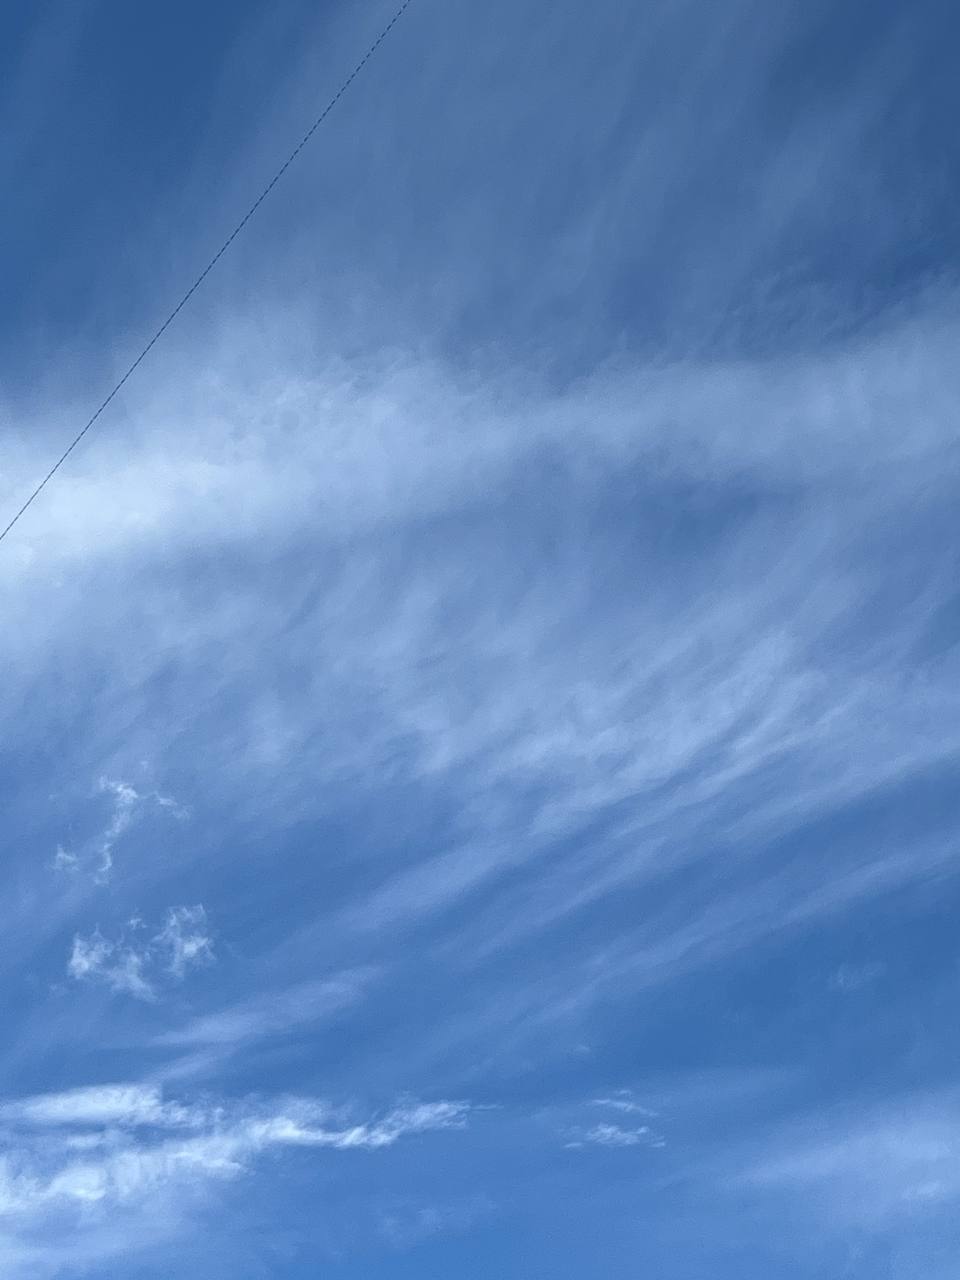
Cloud type: Cirrus